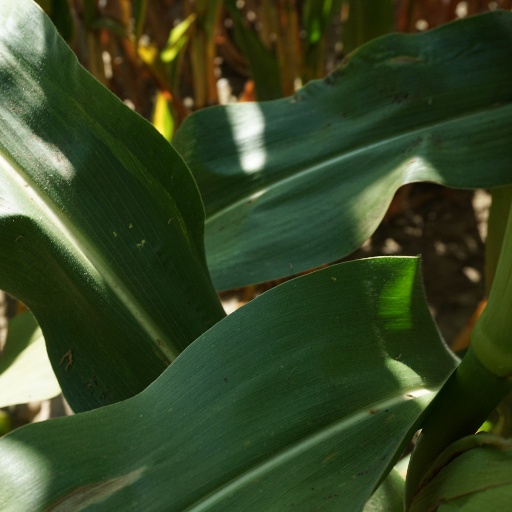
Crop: maize; corn